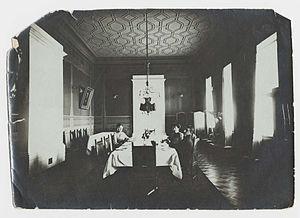
John James Hughes, était un ingénieur gallois, né le 25 juin 1814, à Merthyr Tydfil et mort le 17 juin 1889, à Saint-Pétersbourg, industriel, fondateur de la ville de Donetsk en Ukraine. Jusqu'en 1924, la ville s'appela Youzovka en son honneur.